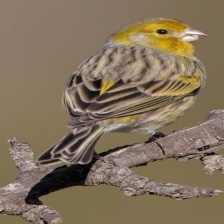
Species: CANARY
Scientific name: SERINUS CANARIA DOMESTICA